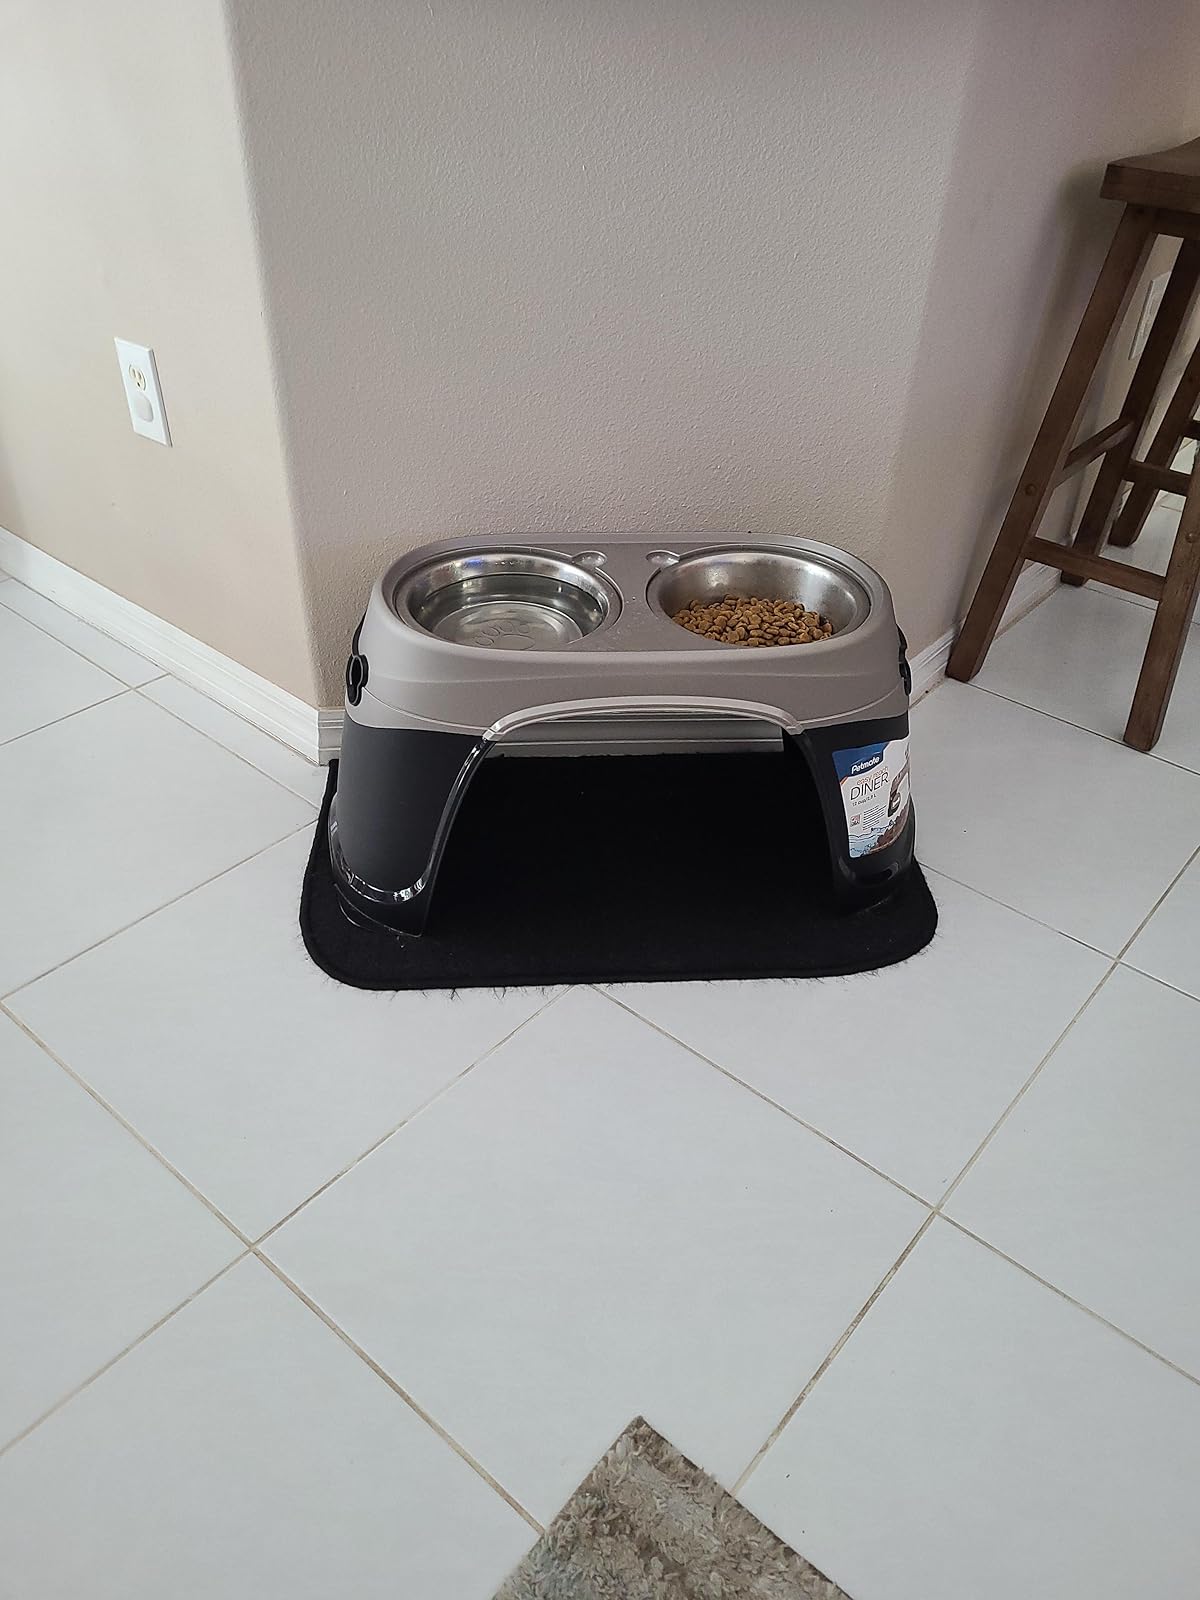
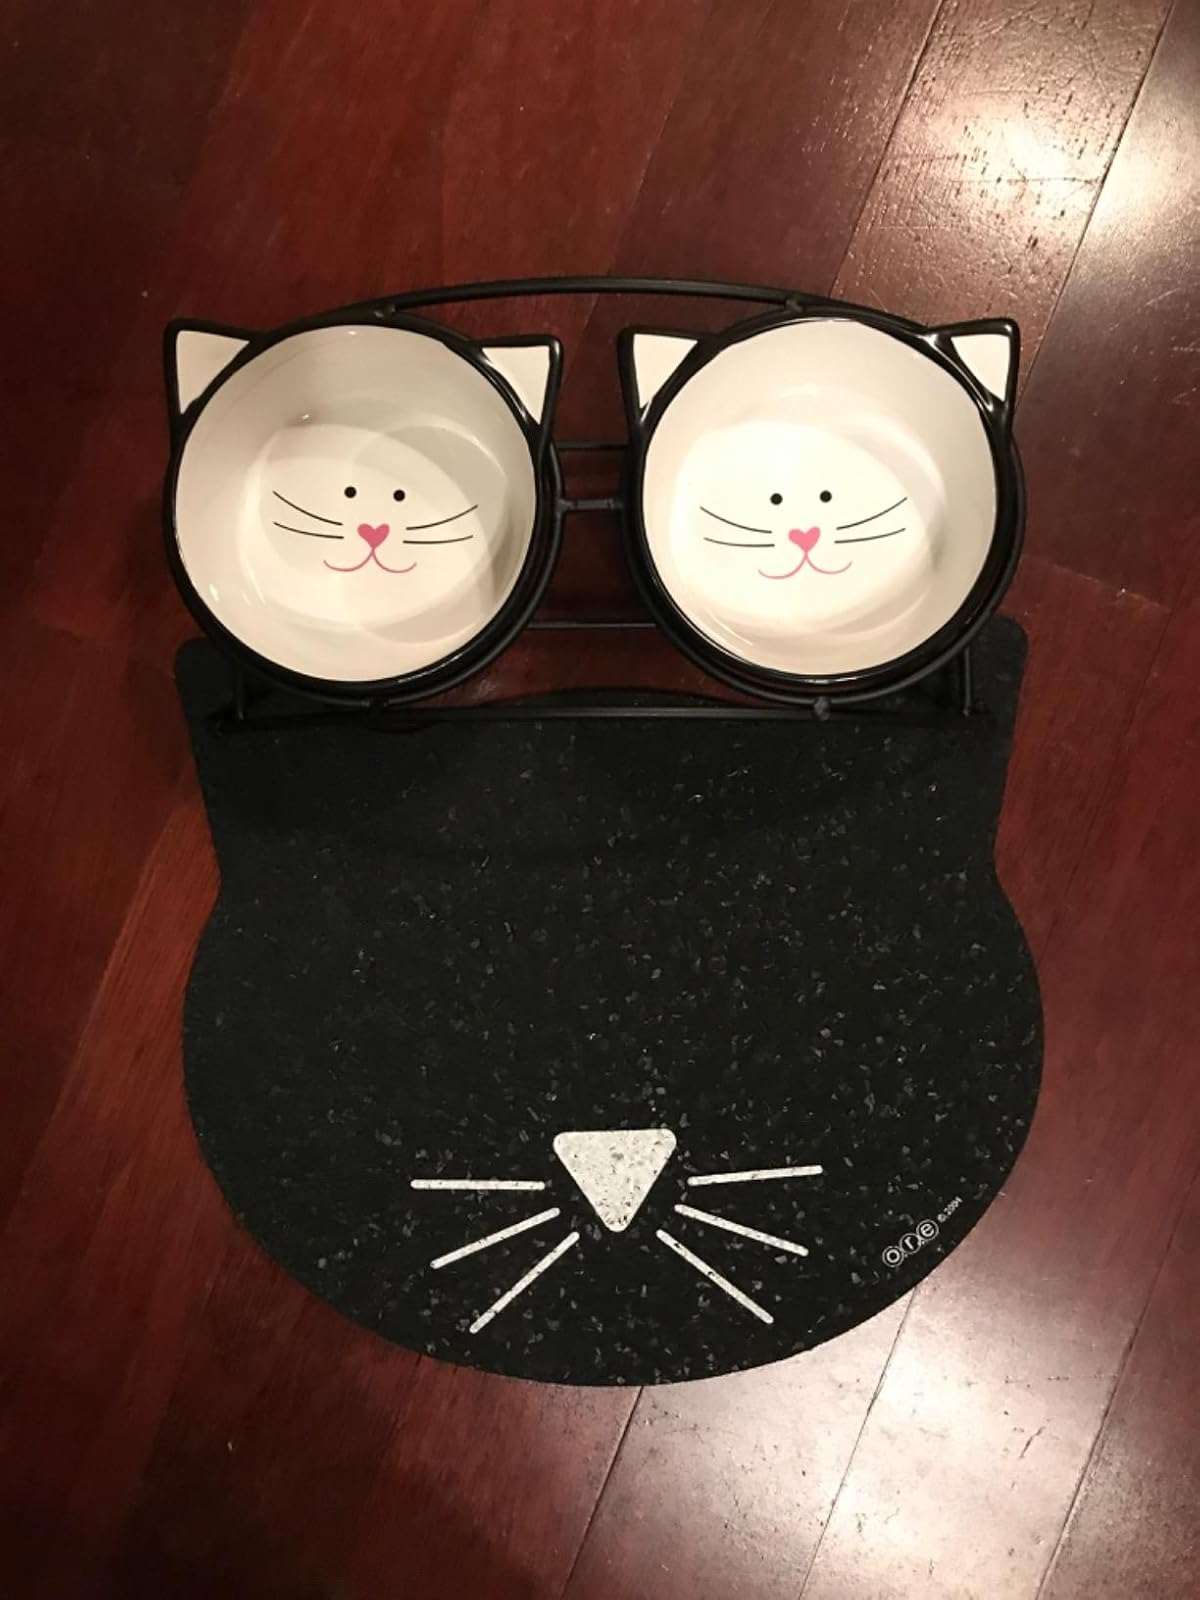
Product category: items_bowl
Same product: no